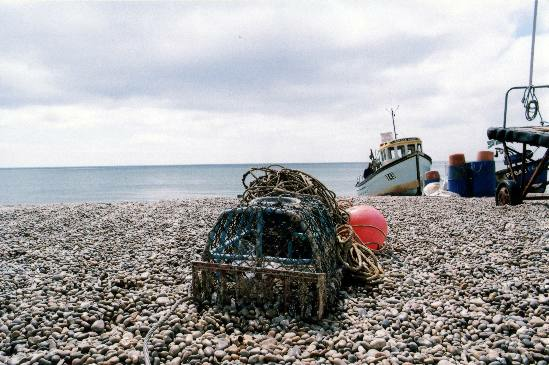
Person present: No